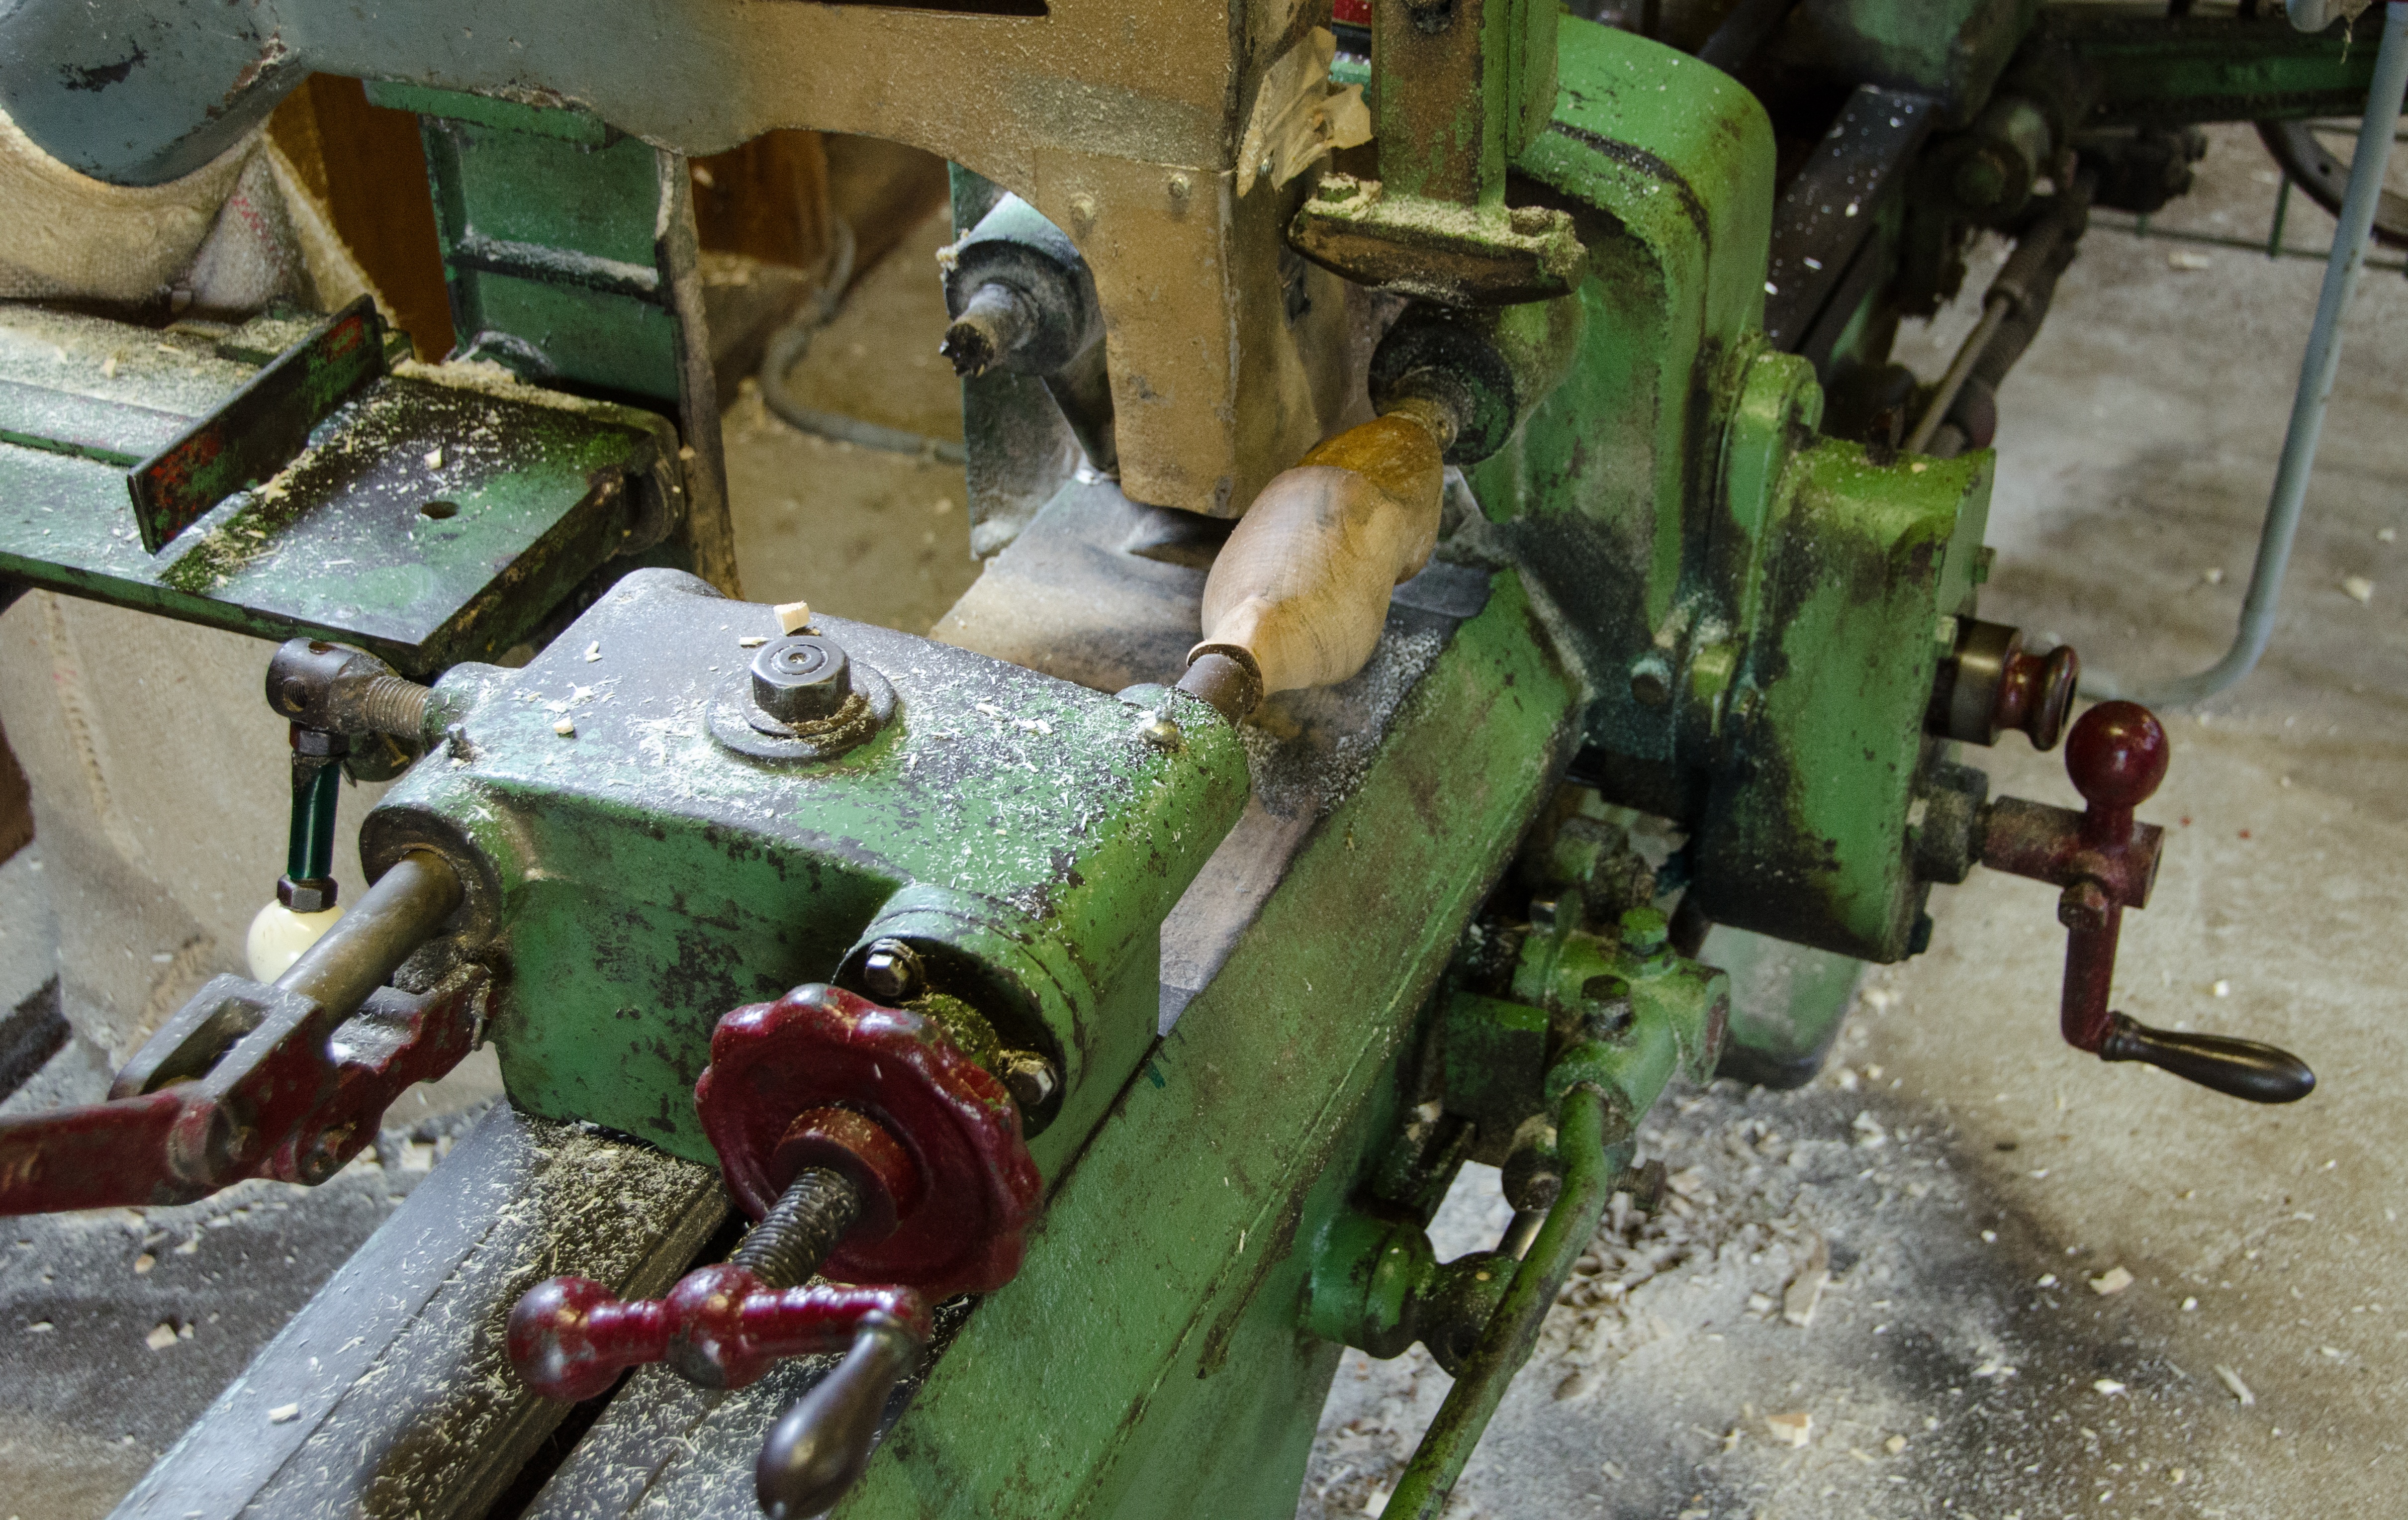
technology, vintage, old, tool, equipment, metal, machine, machinery, industry, mechanism, netherlands, gears, dutch, cogwheel, clog, machine tool, tool and cutter grinder, woodturning, business mechanical